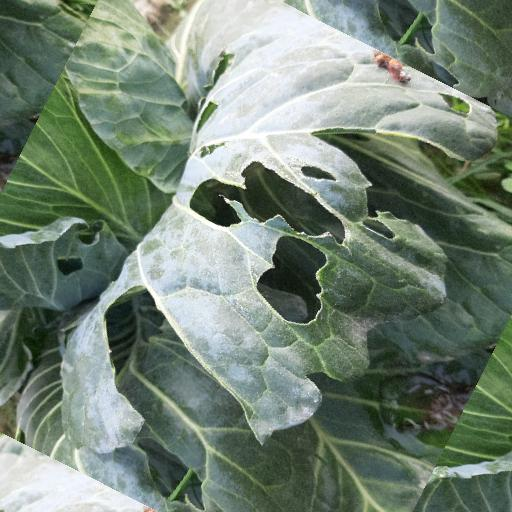
Label: Black Rot